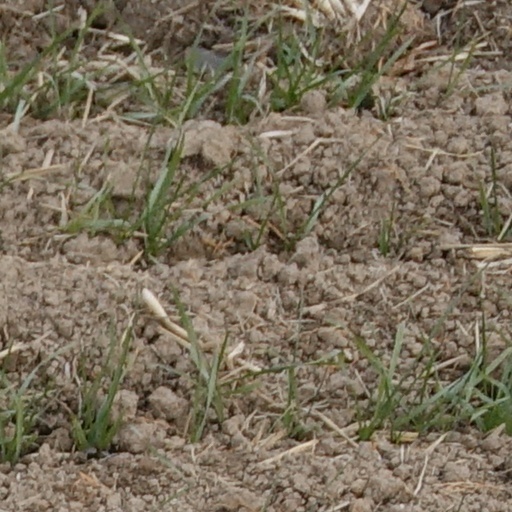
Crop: wheat